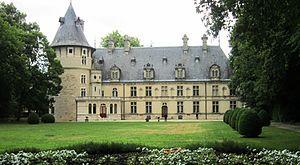
Château de Montigny-sur-Aube (Côte-d'Or)
Le château de Montigny-sur-Aube est situé dans le département 21. Il se dresse entre la Champagne et la Bourgogne.